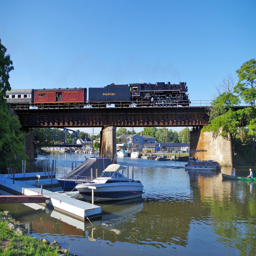
business crosses geographical feature category .